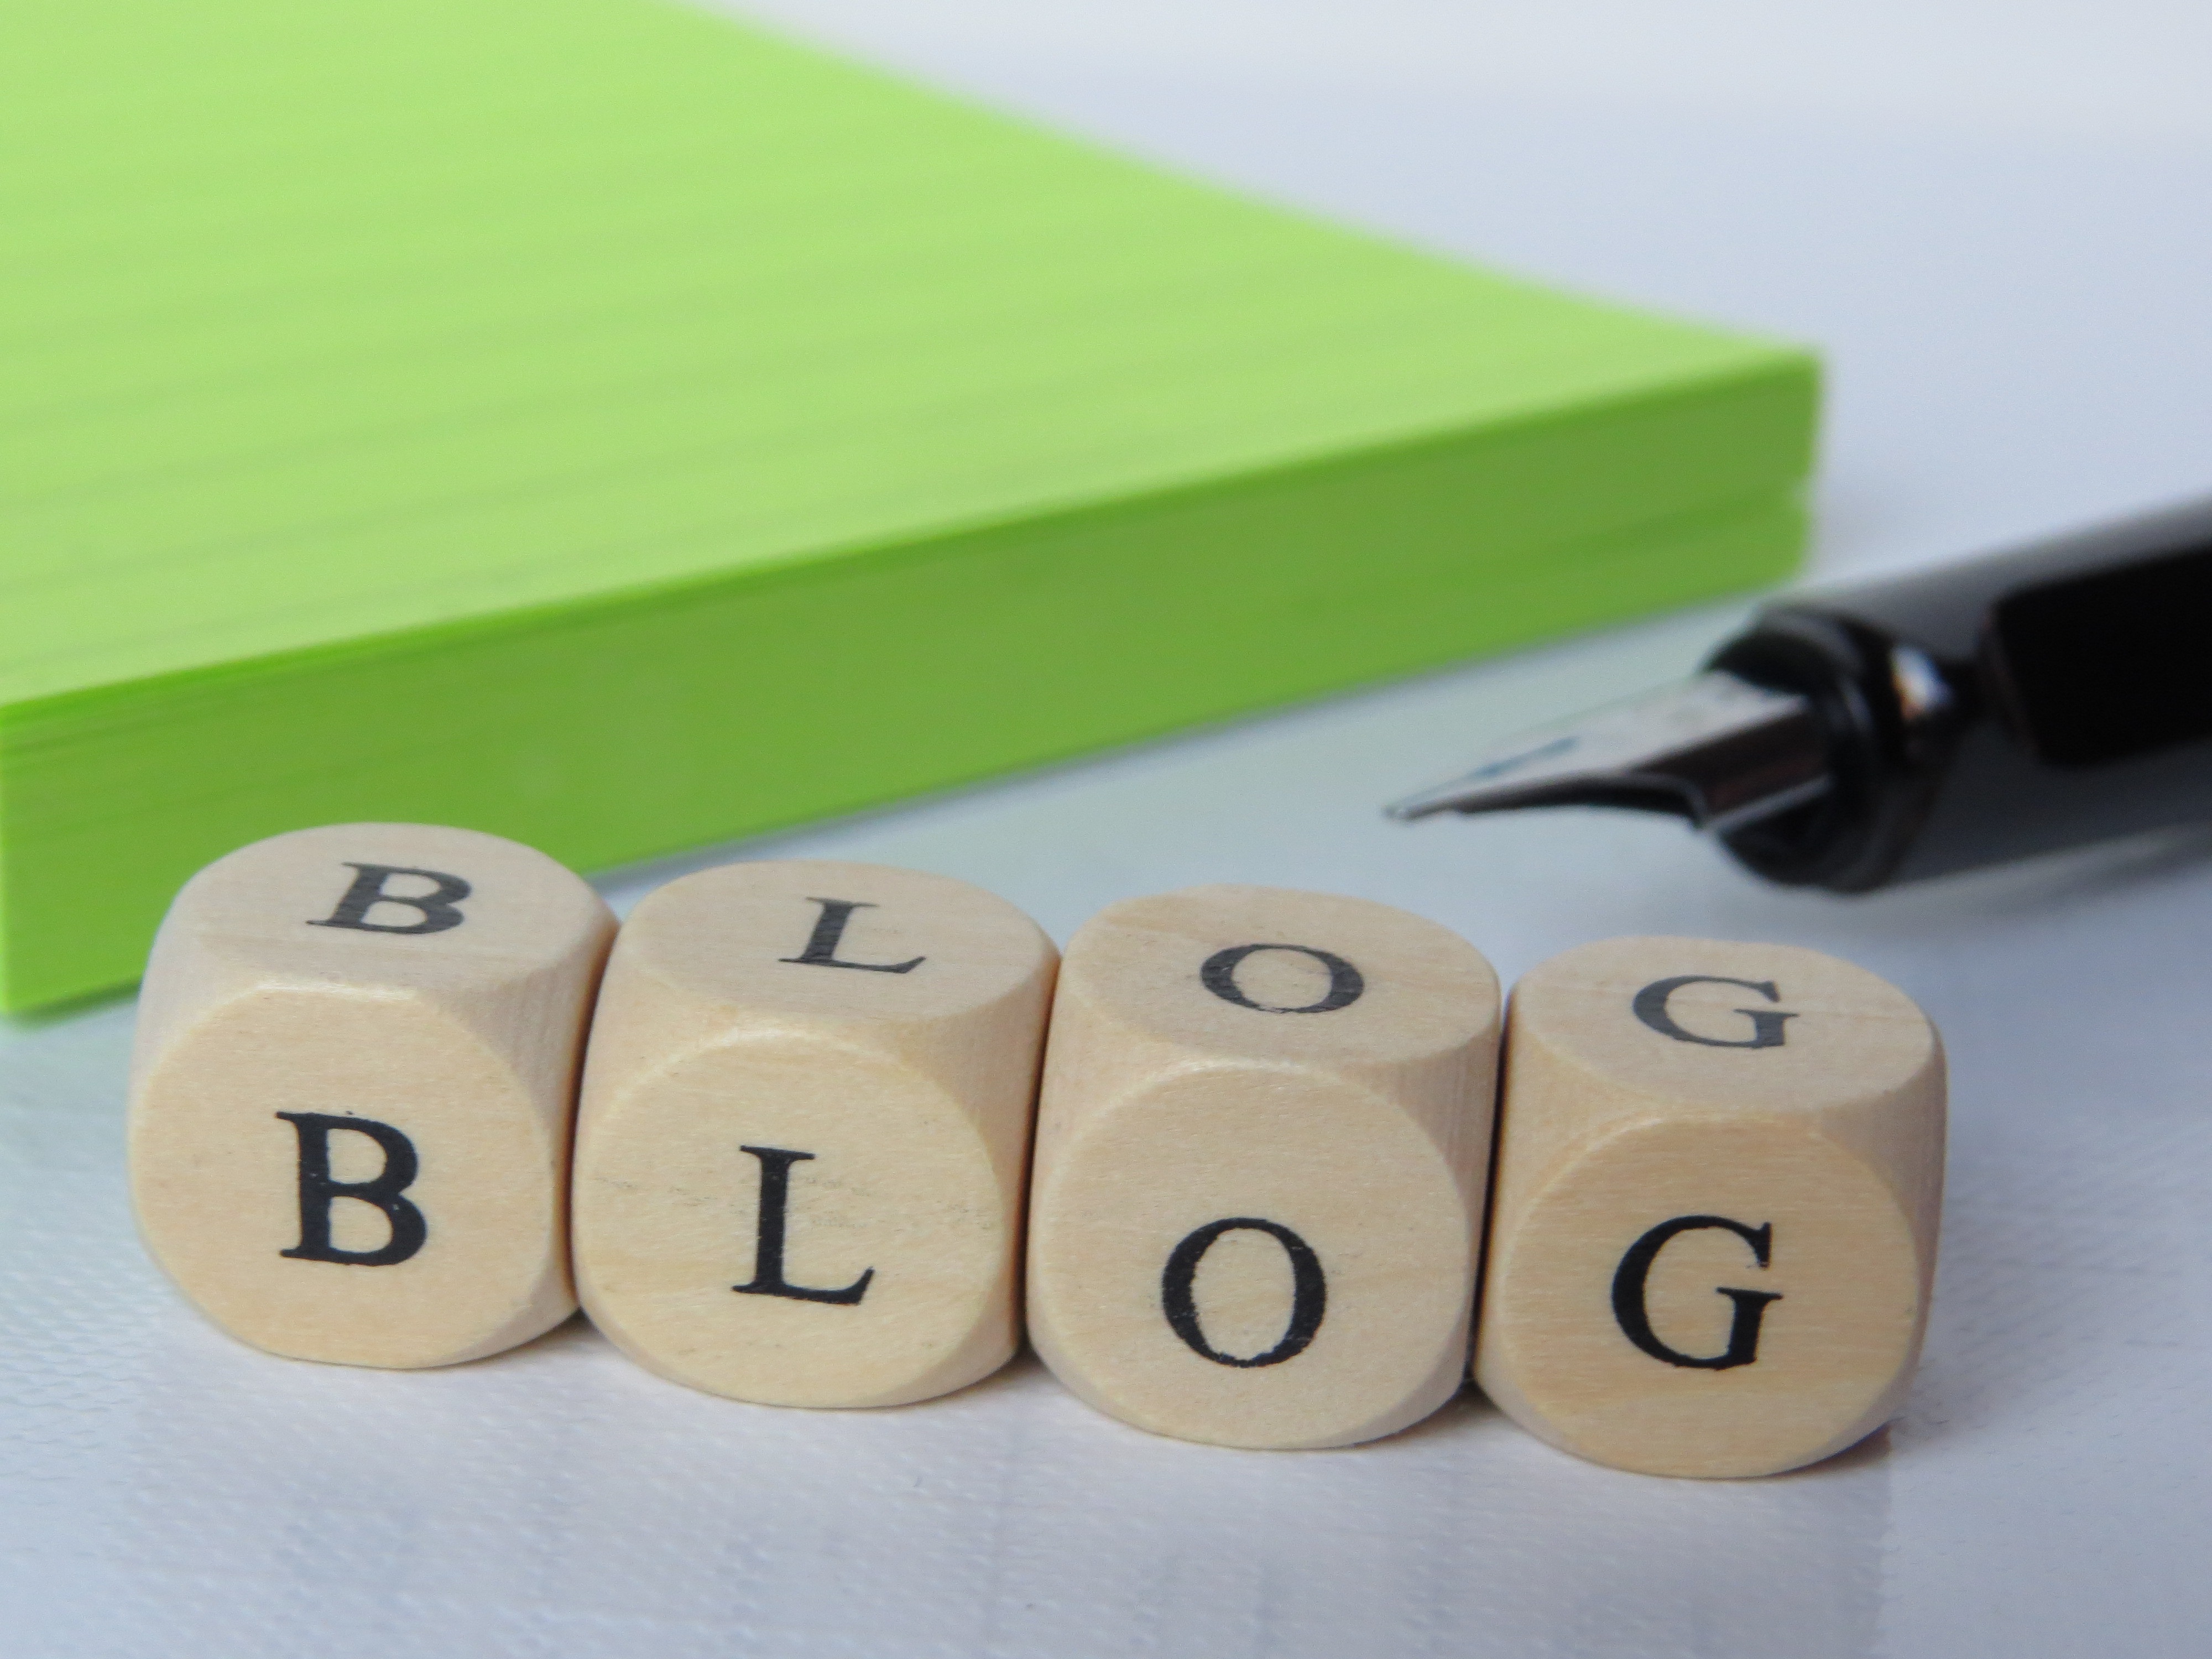
number, recreation, board game, blogging, brand, font, sports, wordpress, blogger, games, leave, blog, dice game, web design, indoor games and sports, tabletop game